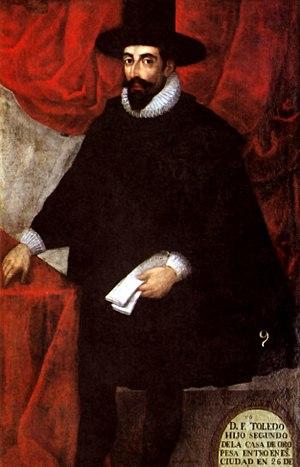
La « Très Noble et Généreuse Ville de Huaraz » et « Capitale de l'Amitié Internationale » se situe dans la partie centrale de la Cordillère des Andes péruvienne, au centre du département de Ancash, sur la rive droite de la rivière Santa à 3 052 m d'altitude dans la vallée Callejón de Huaylas.